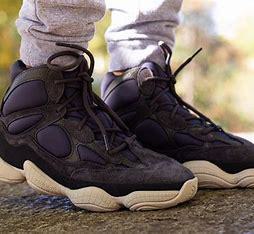
Brand: Adidas
Model: Yeezy 500